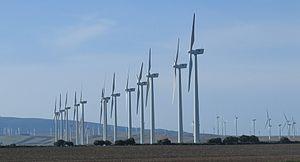
L'énergie éolienne est une source d'énergie très importante en Espagne, pays qui a joué un rôle pionnier dans le développement de cette technique, mais a arrêté sa progression de 2013 à 2017 ; un léger redémarrage s'est produit en 2018, largement amplifié en 2019, année où l'Espagne s'est classée au deuxième rang européen en termes de mises en service ; l'éolien assurait 21 % de la production électrique espagnole en 2019 et couvrait 18,8 % de la consommation en 2017-18, taux qui la situait au 5ᵉ rang européen derrière le Danemark, l'Irlande, le Portugal et l'Allemagne.